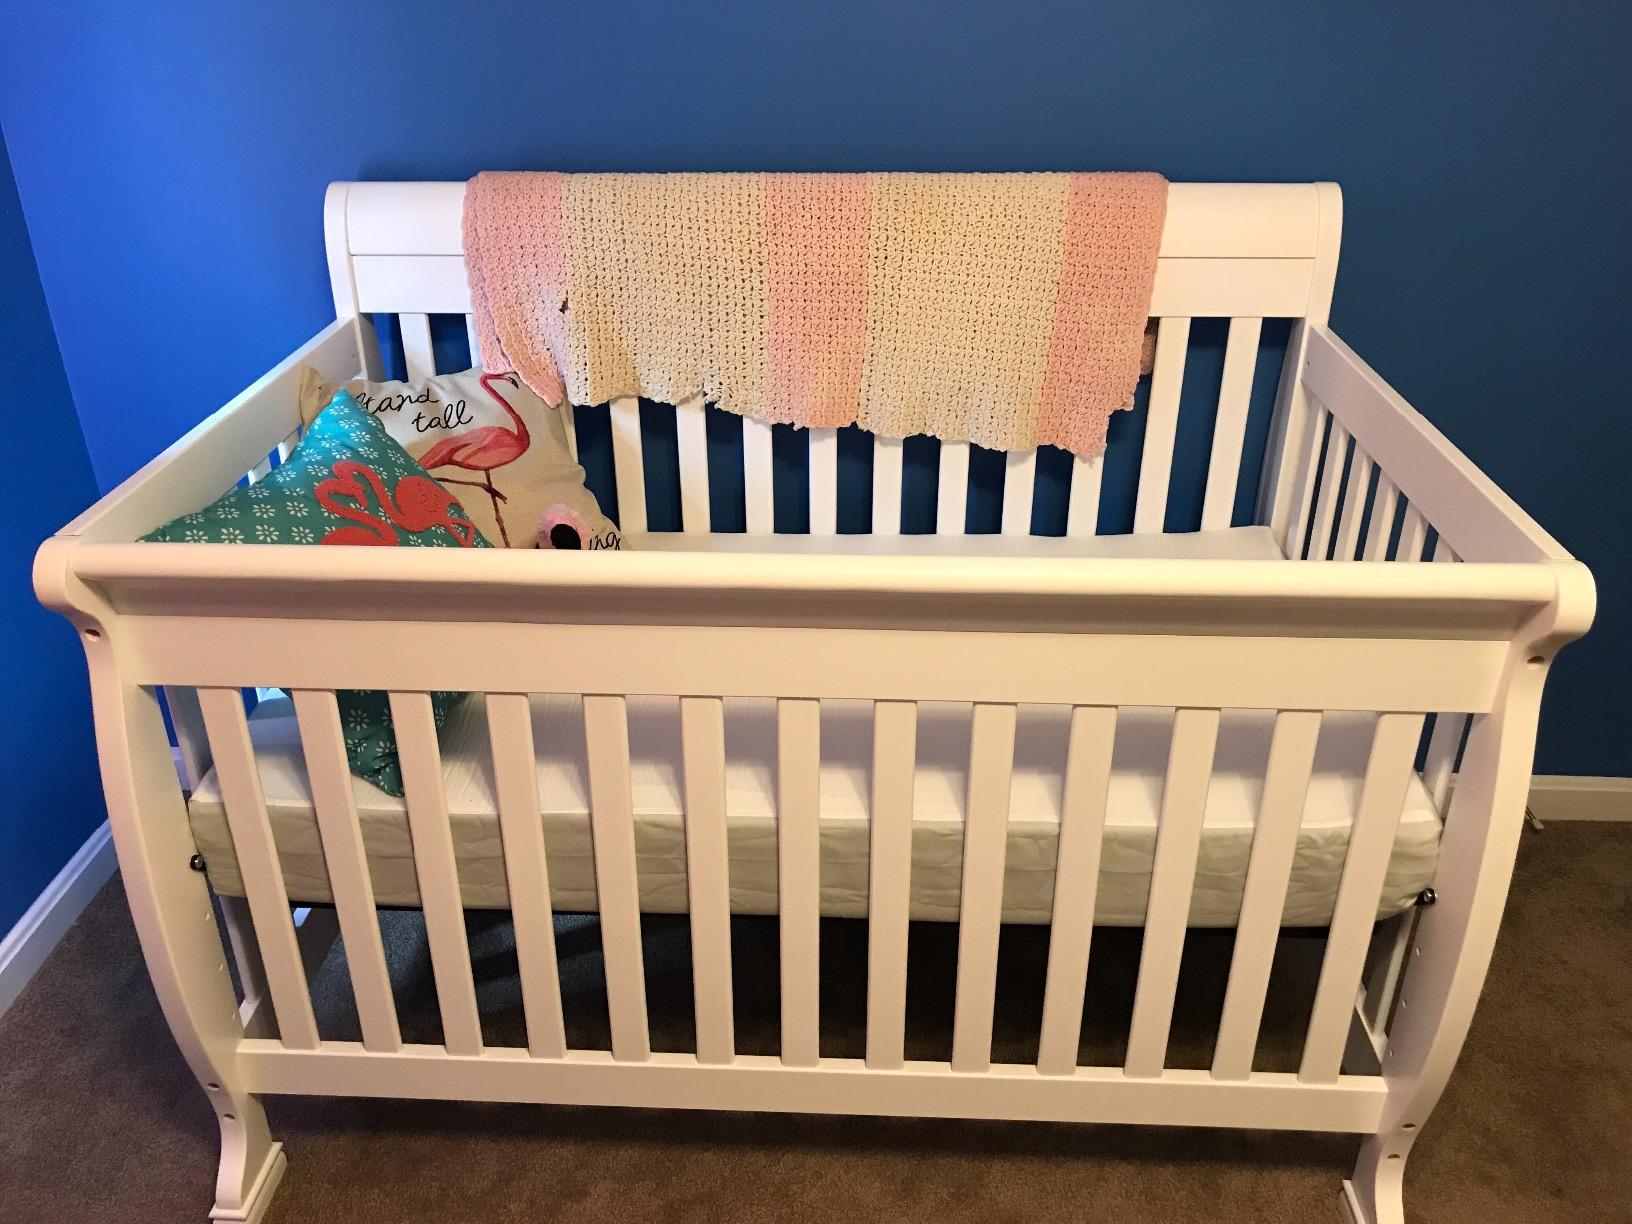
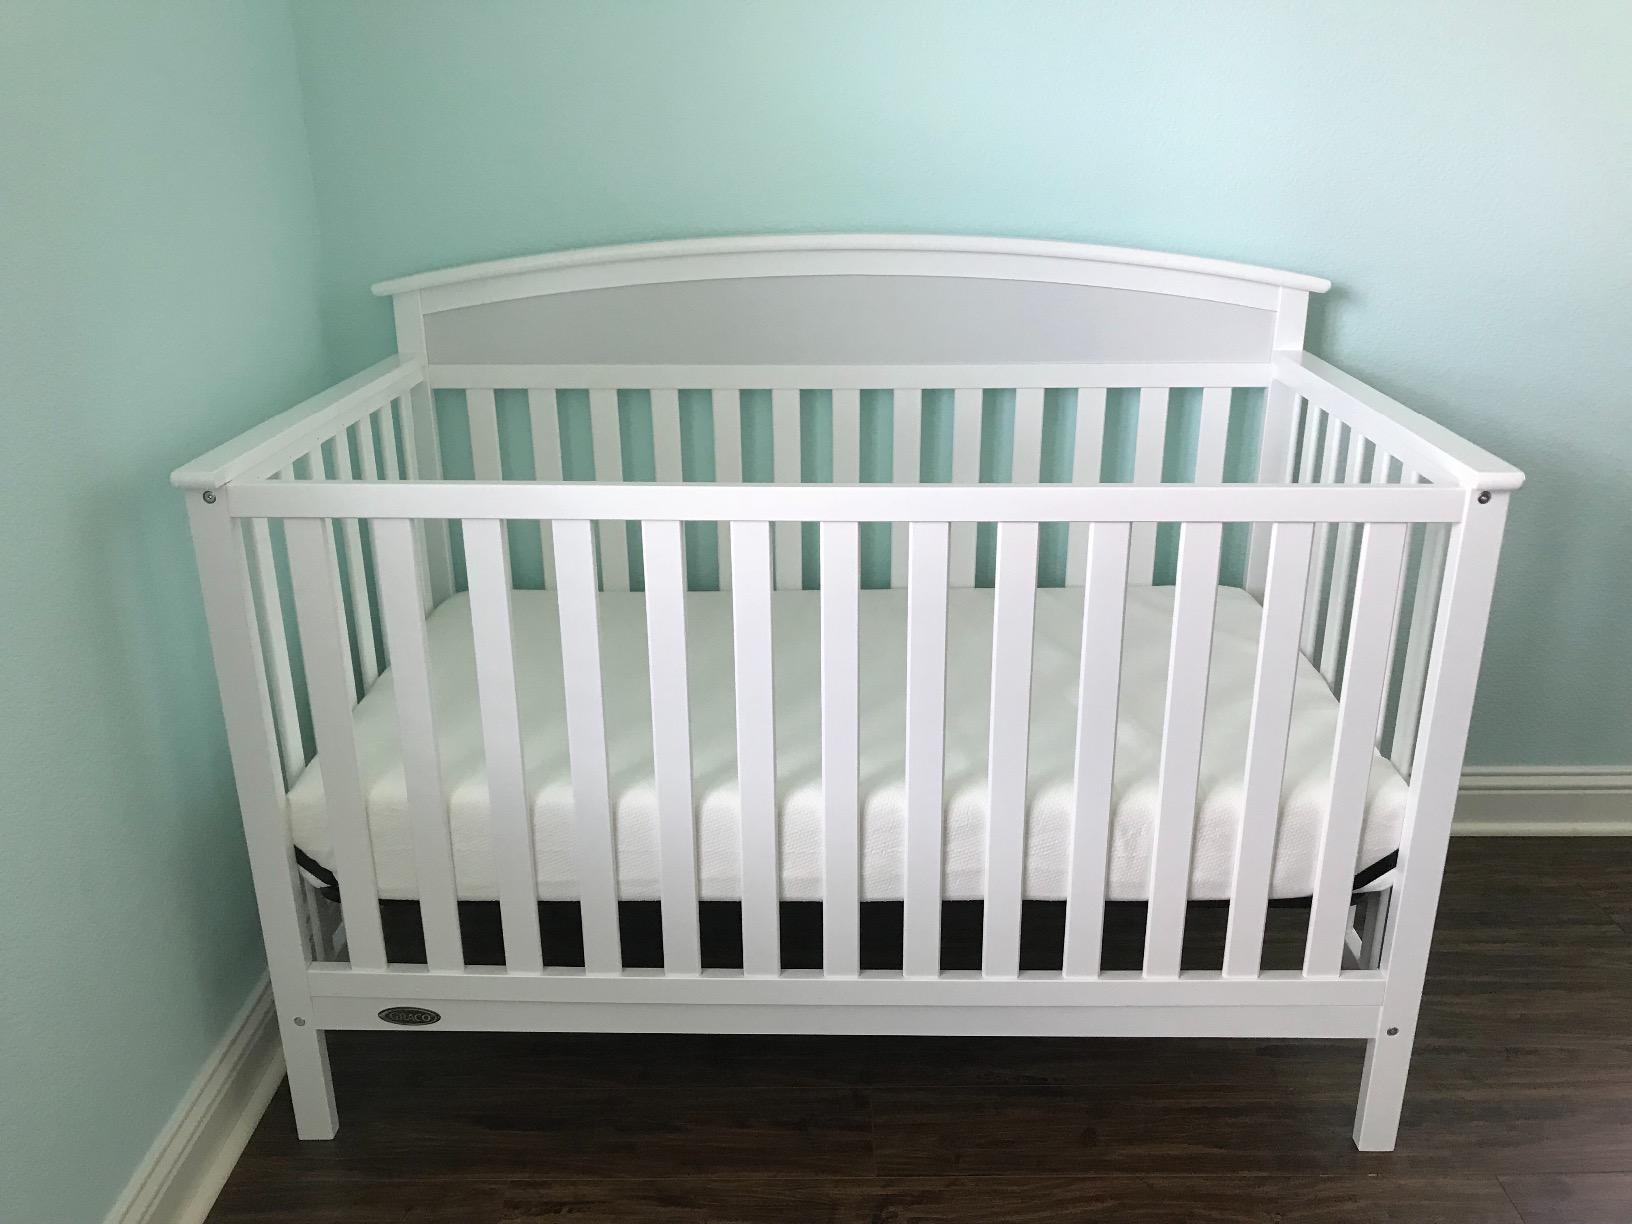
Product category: products_crib
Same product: no